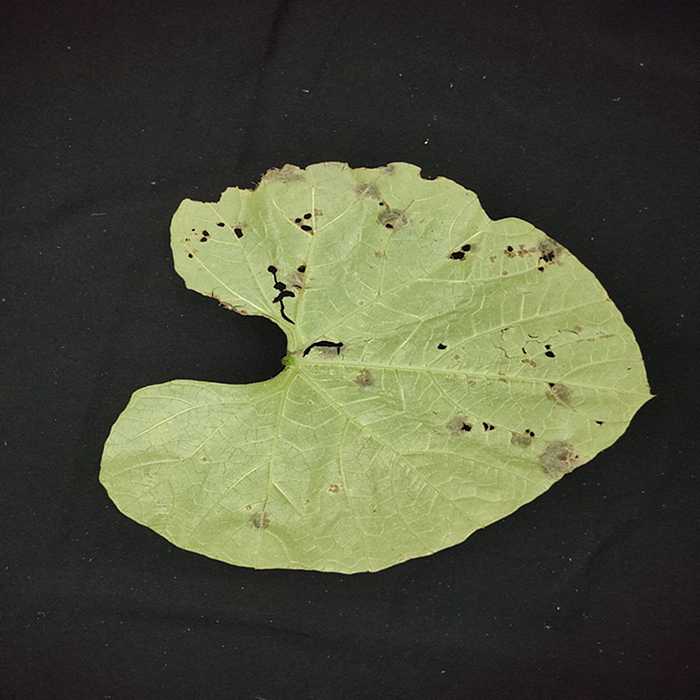
Plant: Bottle gourd
Label: Anthracnose